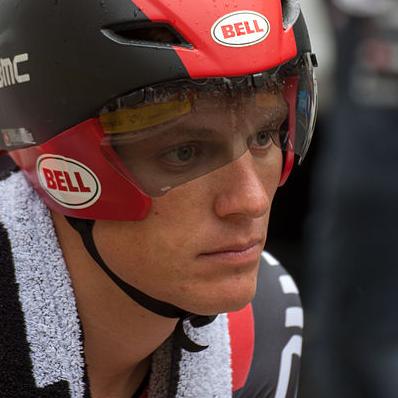
Age: 25